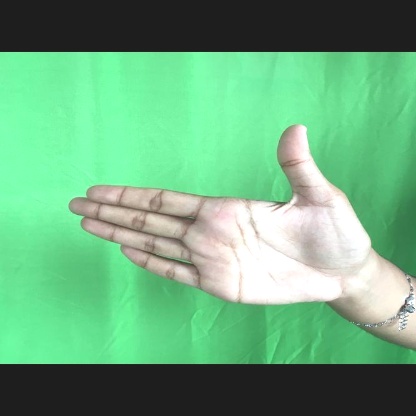
Mudra: Ardhachandran